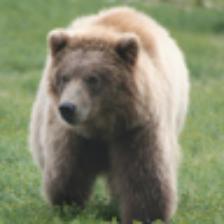
Label: NonHuman